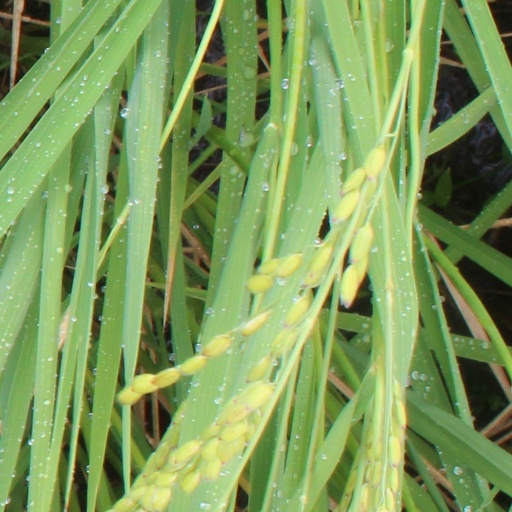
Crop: rice